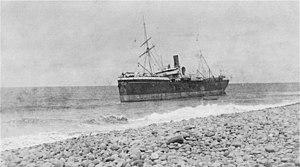
L'Adour, paquebot des messageries maritimes échoué à la Réunion
Le SS Adour est un paquebot mixte de la Compagnie des messageries maritimes lancé à La Seyne le 11 avril 1889. Il faisait partie d'une série de trois paquebots chargés de desservir l’Amérique du Sud avec la Charente et la Dordogne. Il effectua sa première traversée pour La Plata le 28 août 1889.